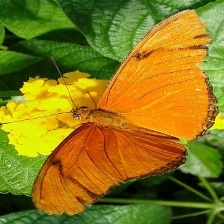
Species: JULIA